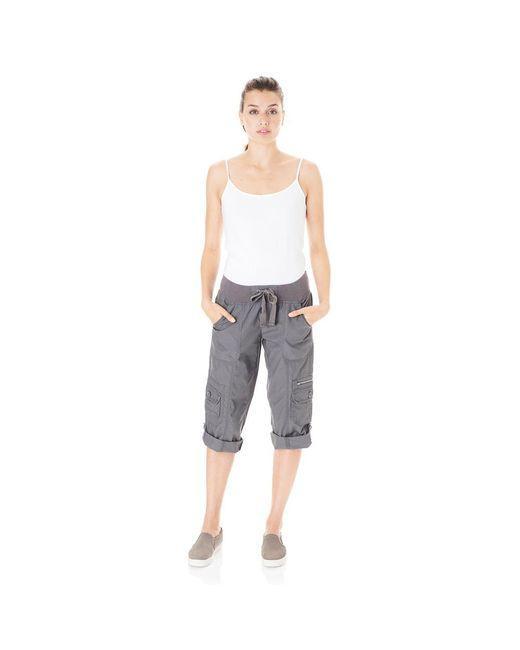
weißes ärmelloses Hemd mit grauer Hose für Damen